Château Trotanoy

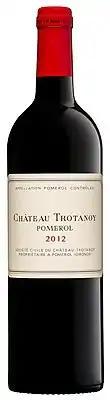

Château Trotanoy, archaically Trop Ennuie, is a Bordeaux wine from the appellation Pomerol. The winery is located on the Right Bank of the Bordeaux wine region, in the commune of Pomerol in the department Gironde. As all wine produced in this appellation, Château Trotanoy is unclassified, but the estate is estimated among the great growths of the region.